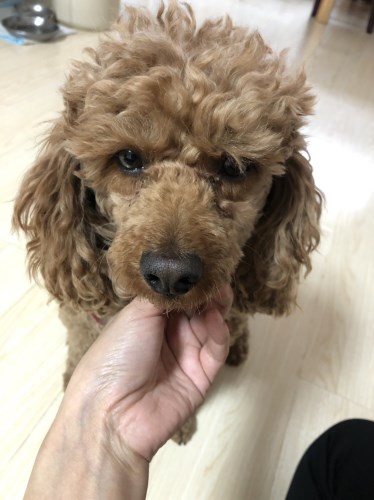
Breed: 7449-n000128-teddy